San Leandro, California

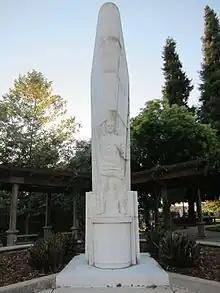
Monument to the Portuguese Immigrant in Root Park.

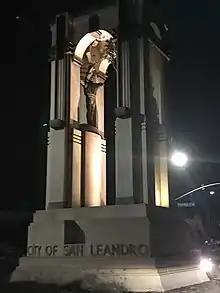
City of San Leandro

The 2020 United States census reported that San Leandro had a population of 91,008. The population density was . The racial makeup of San Leandro was 23.1% White, 11.1% African American, 1.2% Native American, 35.9% Asian, 0.9% Pacific Islander, 16.3% from other races, and 11.5% from two or more races. Hispanic or Latino of any race were 28.5% of the population.